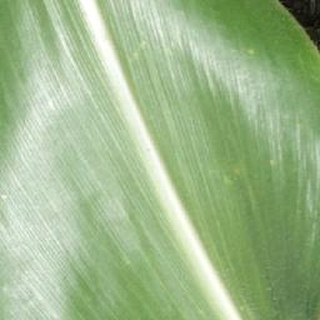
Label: healthy_corn